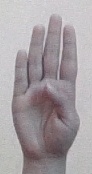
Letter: kaaf